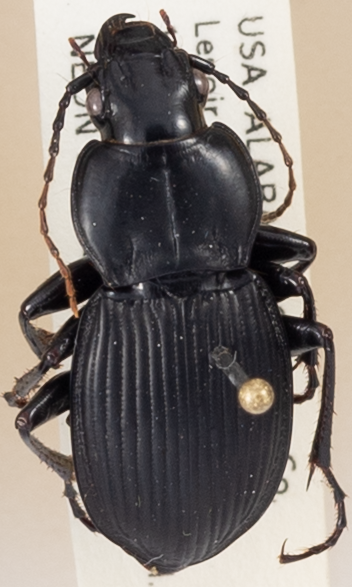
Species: Cyclotrachelus hypherpiformis
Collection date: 2018-09-11 04:00:00
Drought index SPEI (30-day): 1.13
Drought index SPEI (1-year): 0.29
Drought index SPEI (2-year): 0.676